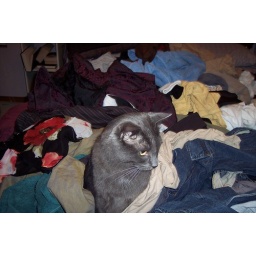
and willing to stay buried in clothes longer than most cats